Scotland national under-19 rugby union team

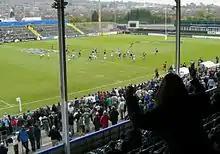
Scotland U-19 playing Ireland U-19 in the 2007 Under 19 Rugby World Championship at Ravenhill Stadium in Belfast

The Scotland national under-19 rugby union team is one of several junior national rugby union teams behind the Scottish national side. Starting in 2008, the International Rugby Board scrapped its under-21 and under-19 world championships in favour of a single under-20 competition, the IRB Junior World Championship. Scotland accordingly replaced its under-21 and under-19 sides with a new under-20 side.